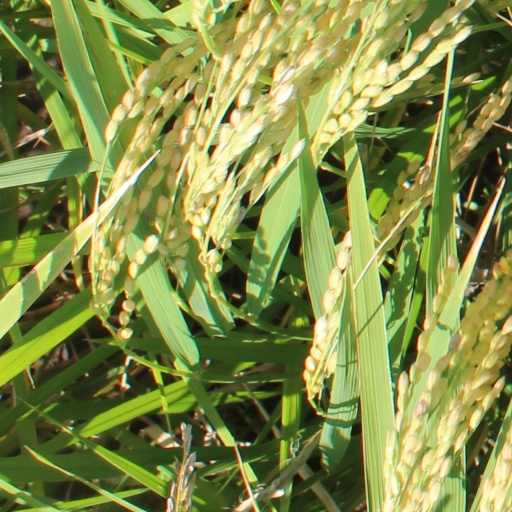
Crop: rice